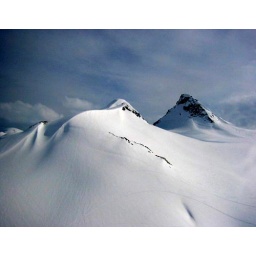
taken from an aeroplane window flying over the mountains in the whistler region in canada